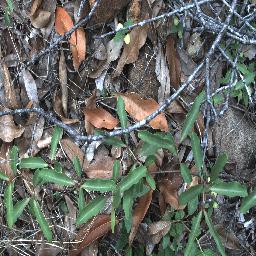
Label: rubber_vine